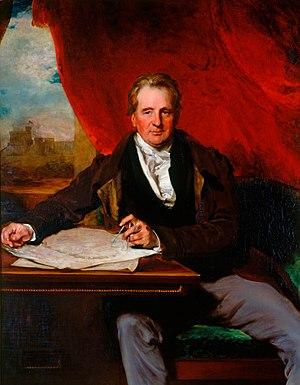
Sir Jeffry Wyatville est un architecte et paysagiste britannique. On lui doit notamment la transformation du château de Windsor en palais royal.